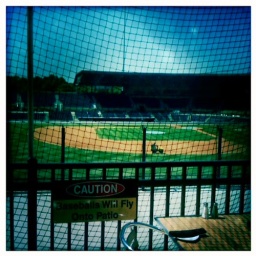
Trying out the new Tobacco Road restaurant in left field at the Durham bulls stadium.